Jacques-Cartier Massif

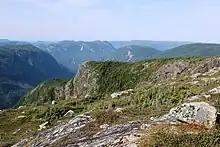
View of the massif in the vicinity of Montagne des Érables.

The massif roughly covers the entire region of Capitale-Nationale (with the exception of the banks of the St. Lawrence River) as well as the extreme south of the region of Saguenay–Lac-Saint-Jean.